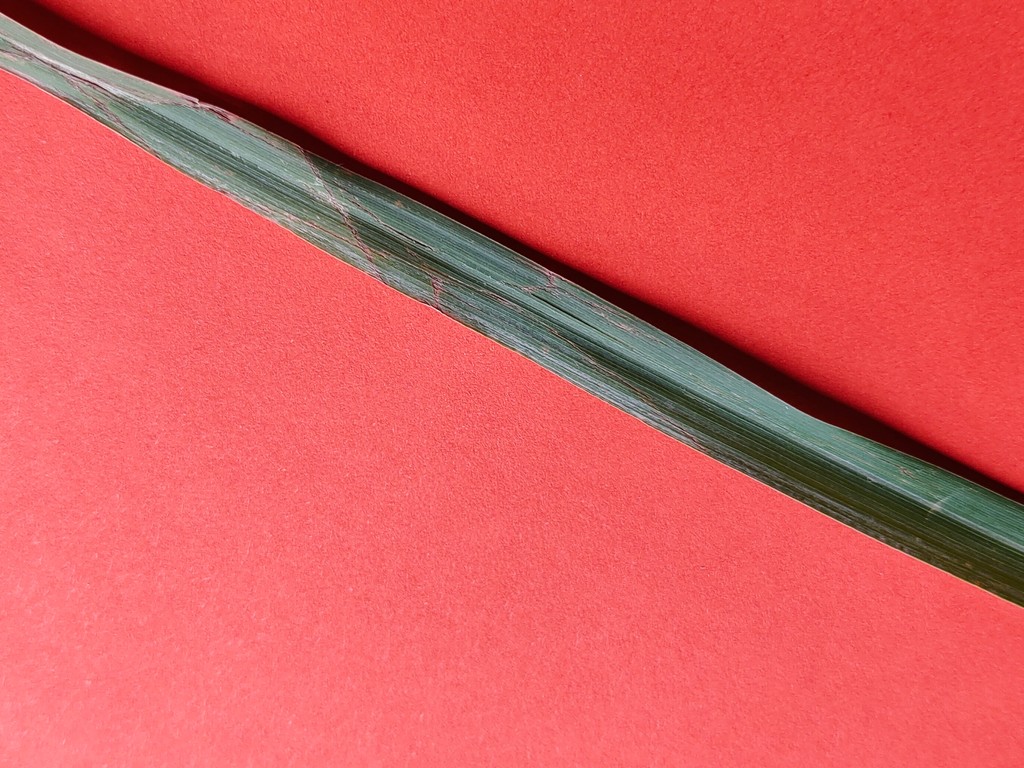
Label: Unhealthy